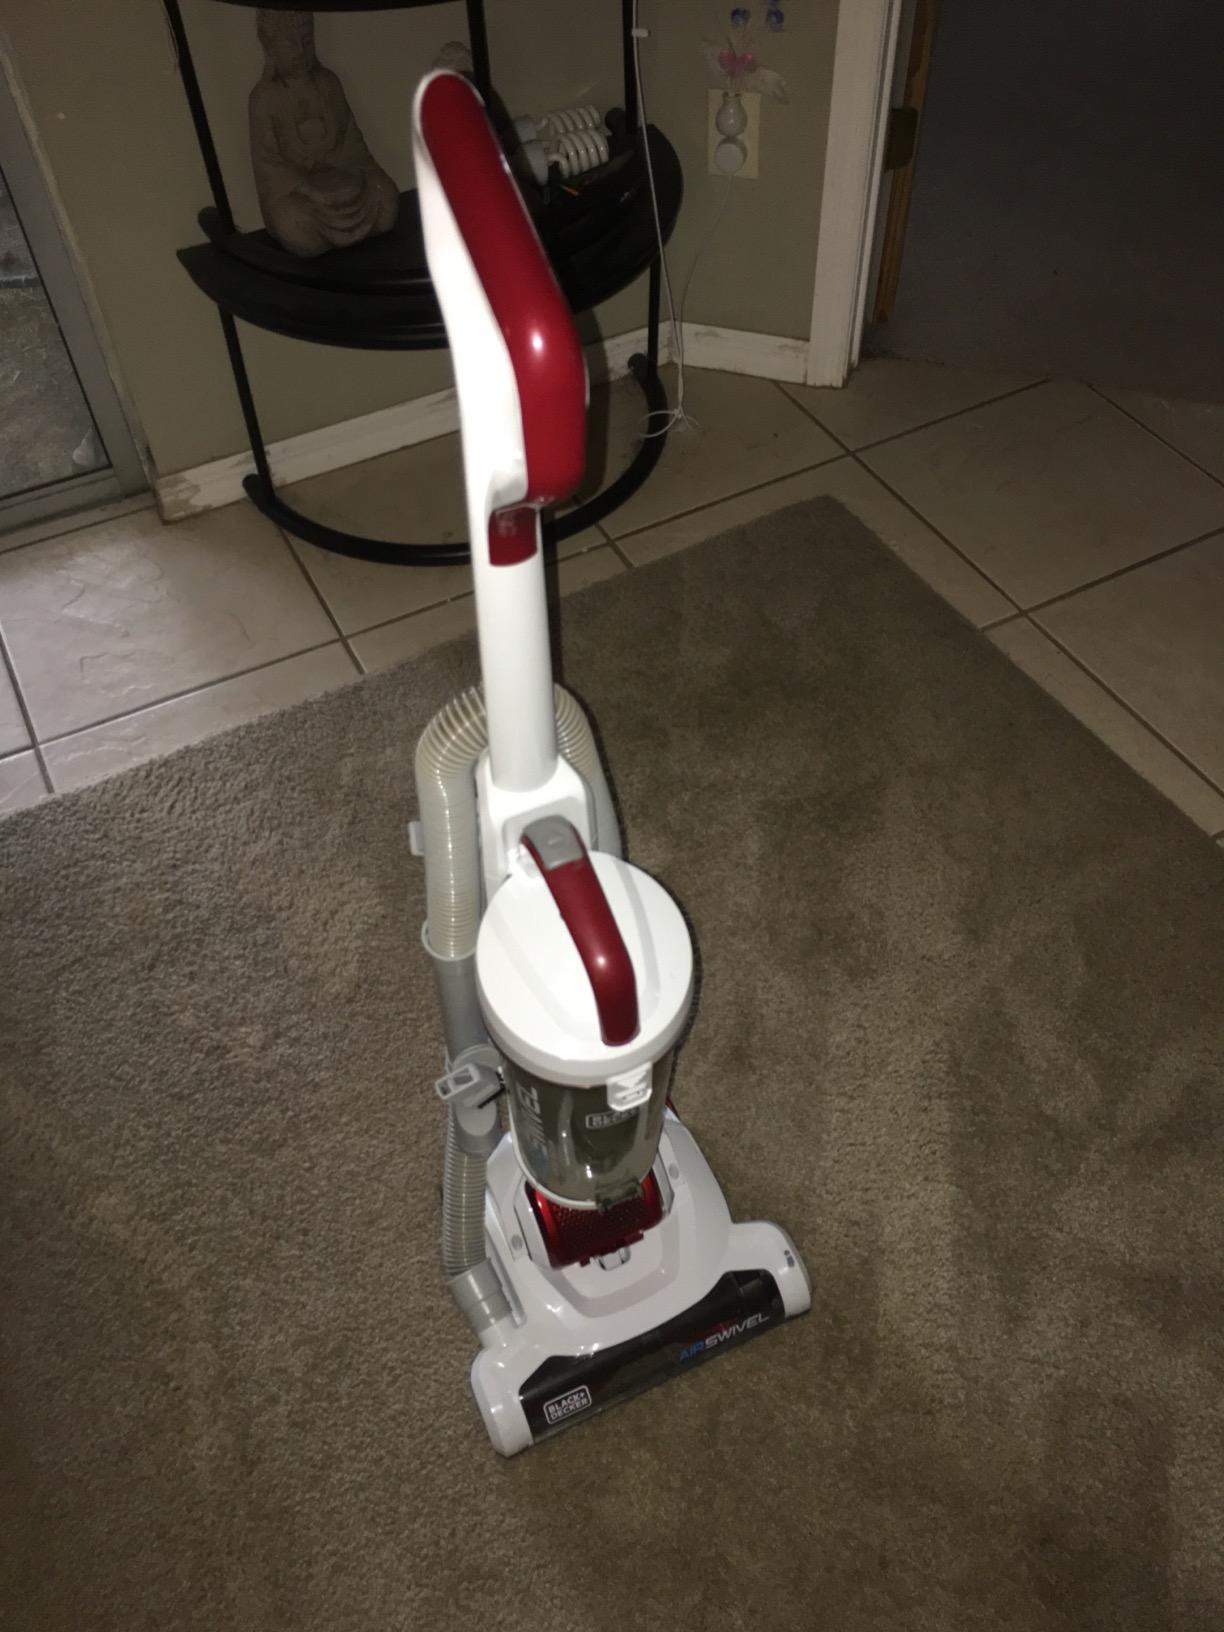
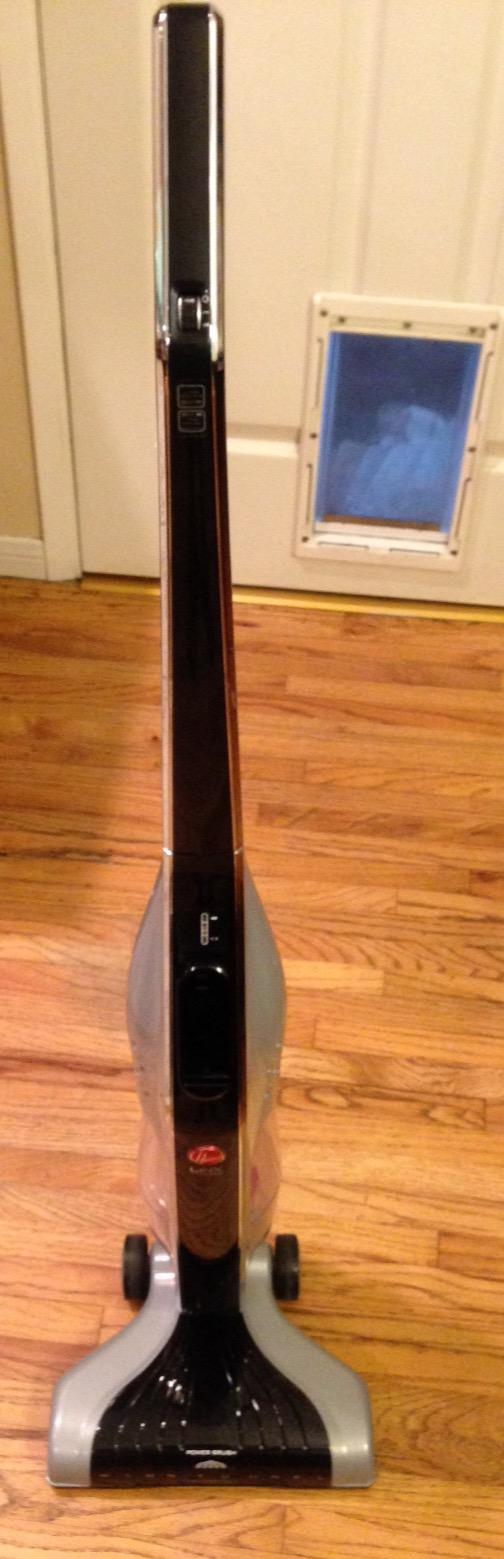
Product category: items_vacuum
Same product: no